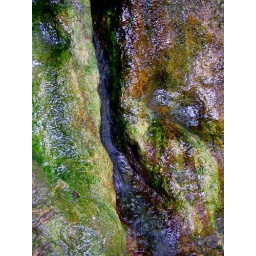
Water flowing from a crack in the giant rock wall of the Elora Gorge.